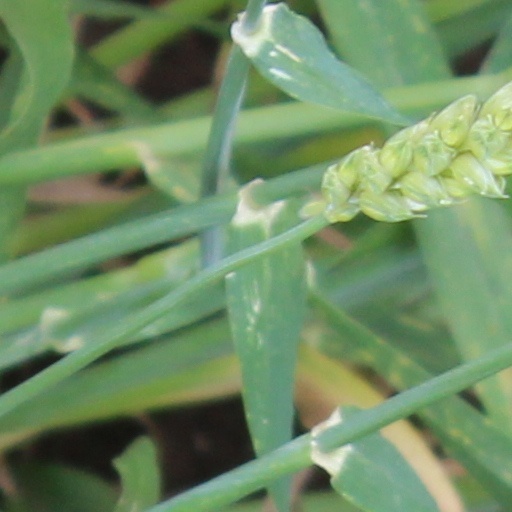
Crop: wheat